Agnes (comic strip)

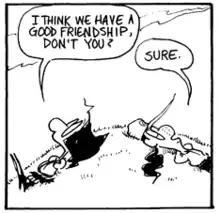
Agnes (L) and Trout (R)

Agnes is an American syndicated comic strip written and drawn by Tony Cochran. It was first syndicated in 1999. It is currently syndicated by Creators Syndicate.